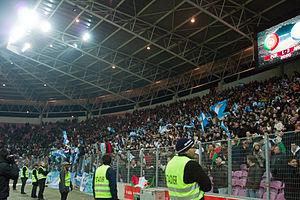
Les stadiers aident les organisateurs de matches ou la direction du stade à faire appliquer le règlement du stade et assurer la sécurité des spectateurs. Leurs fonctions sont distinctes de celles de la police, tout en les complétant.